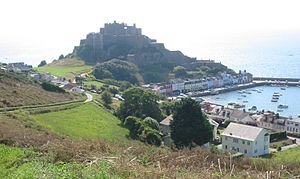
Jerseys historie / Feudalisme
Mont Orgueil dominerer den lille havn i Gorey og vogter Jersey mod angreb fra den franske kyst overfor.
Øen Jersey og de øvrige kanaløer repræsenterer de sidste rester af det middelalderlige hertugdømme Normandiet, der blev påvirket af både England og Frankrig. Jersey ligger i Mont Saint-Michel-bugten og er den største af Kanaløerne. Øen har haft selvstyre siden splittelsen af hertugdømmet Normandiet i 1204.